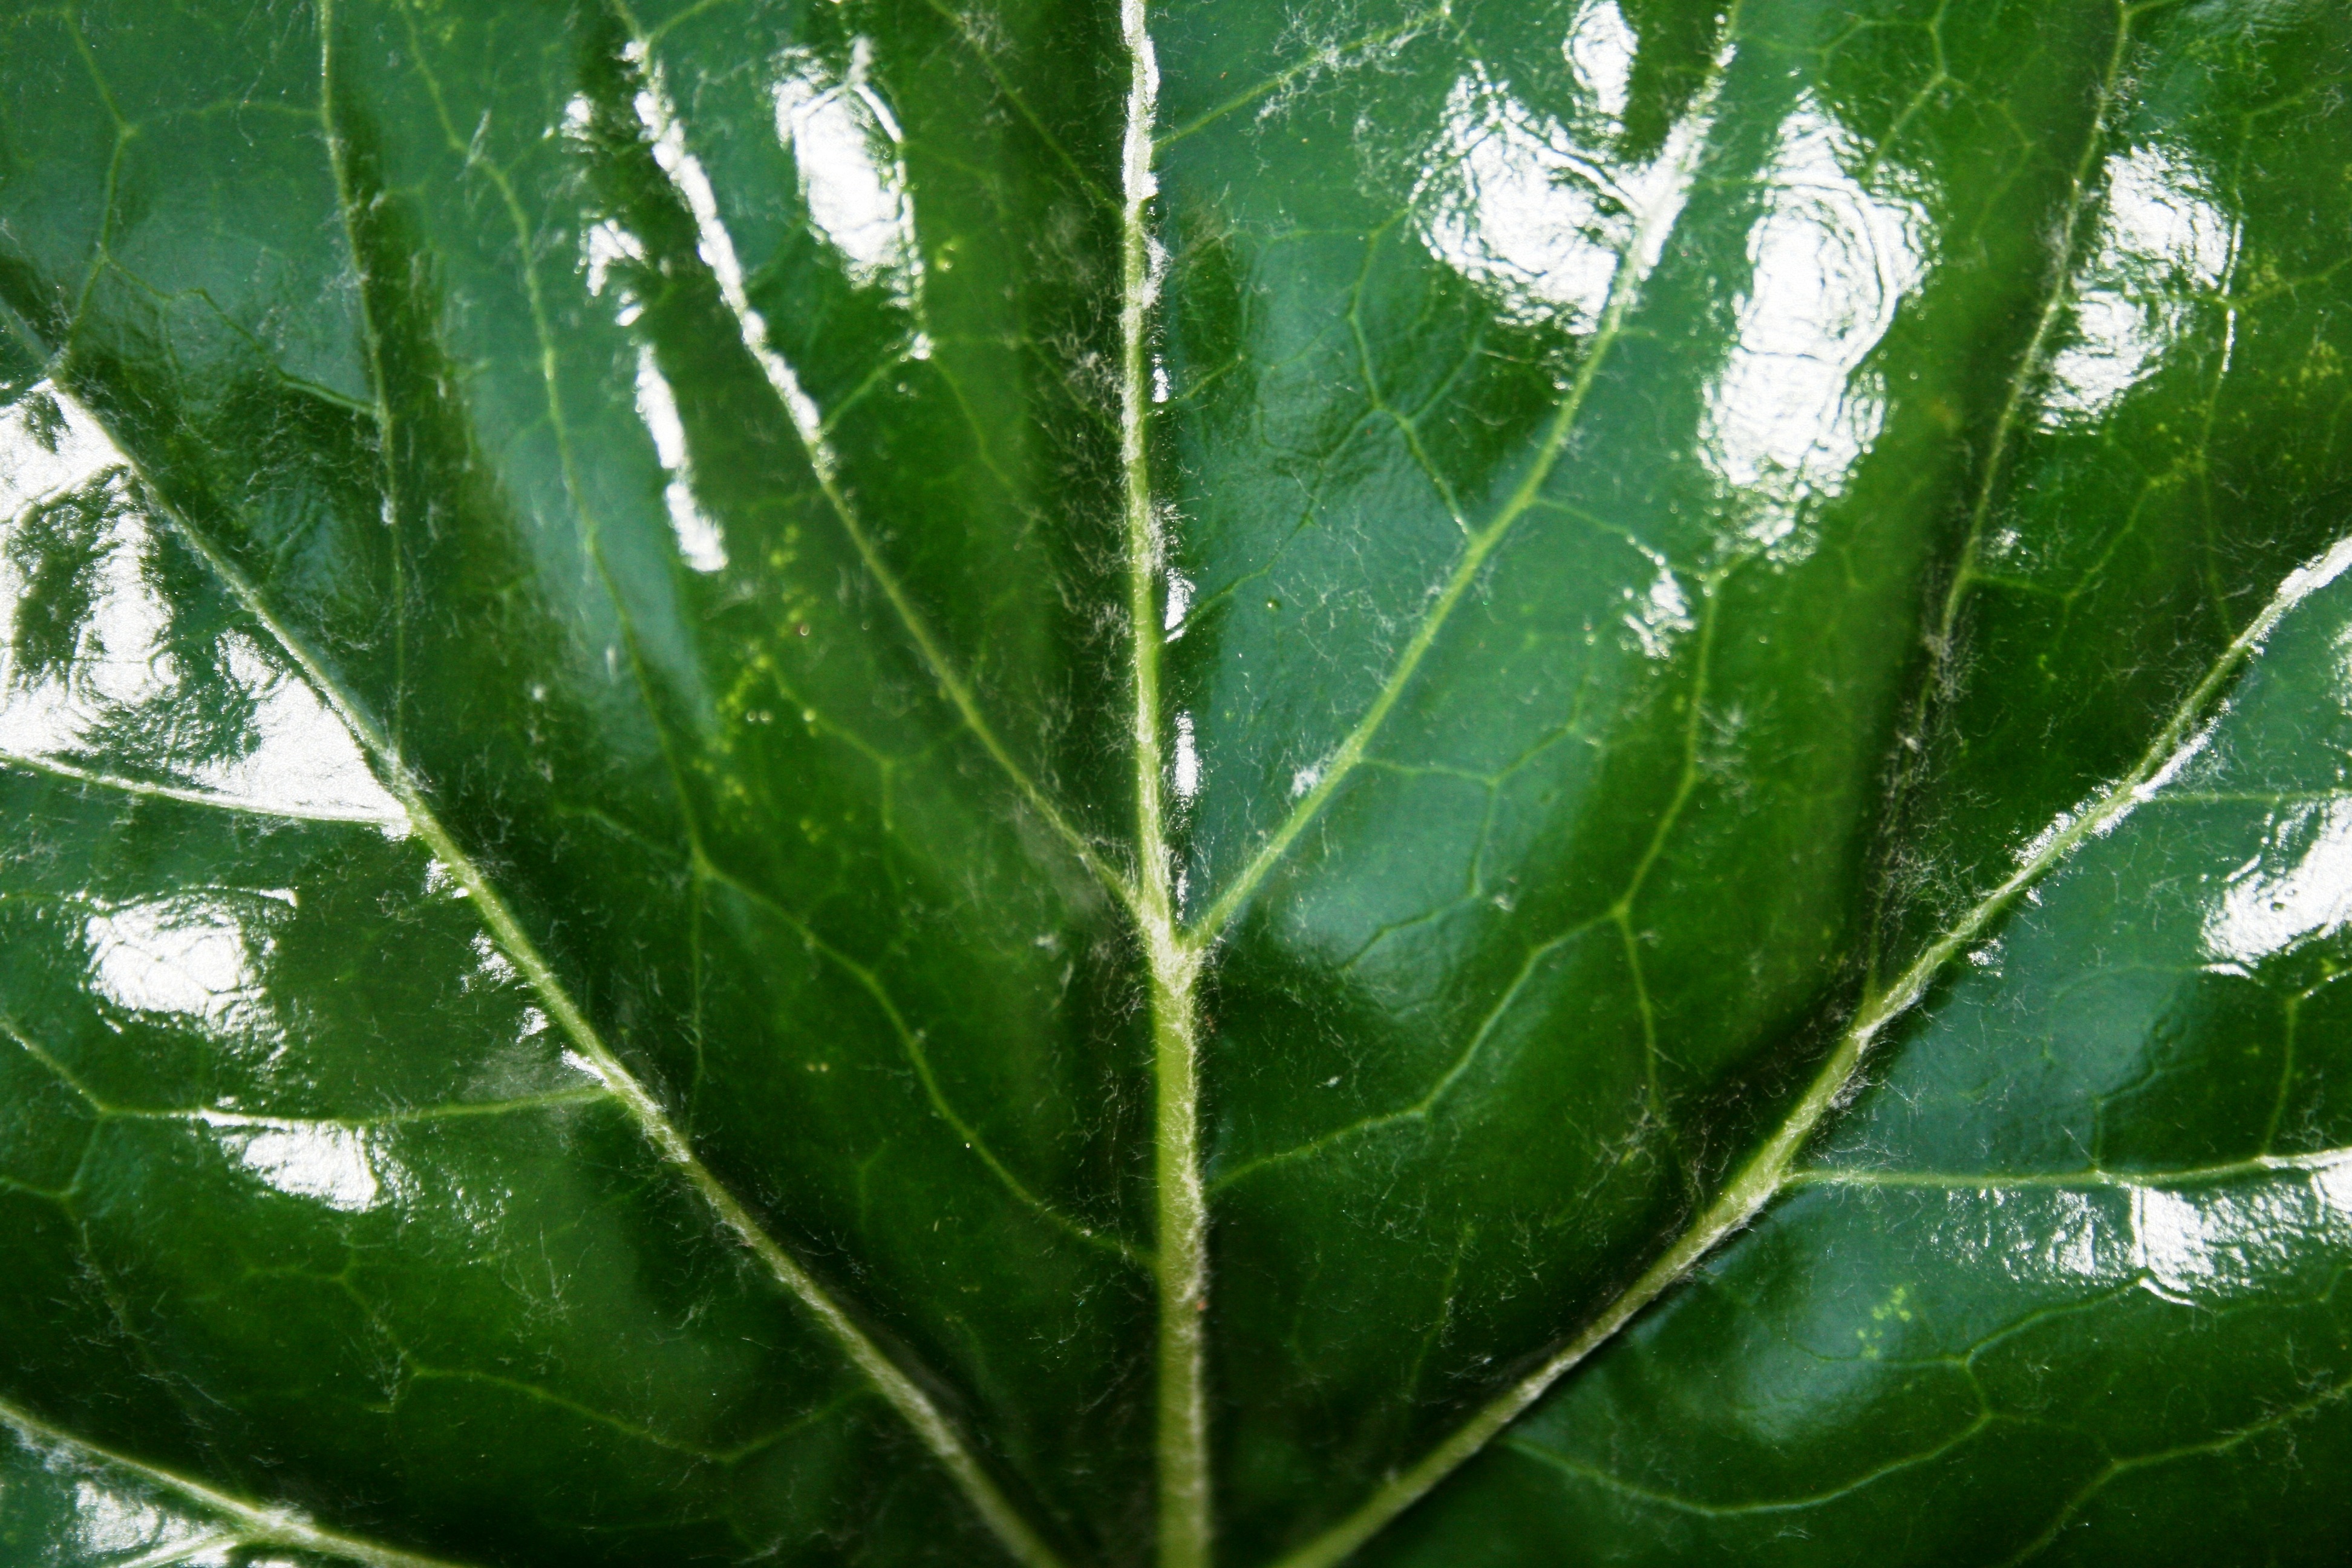
light, plant, leaf, flower, clear, green, clean, botany, flora, bright, shiny, polished, flowering plant, annual plant, plant stem, land plant, viens